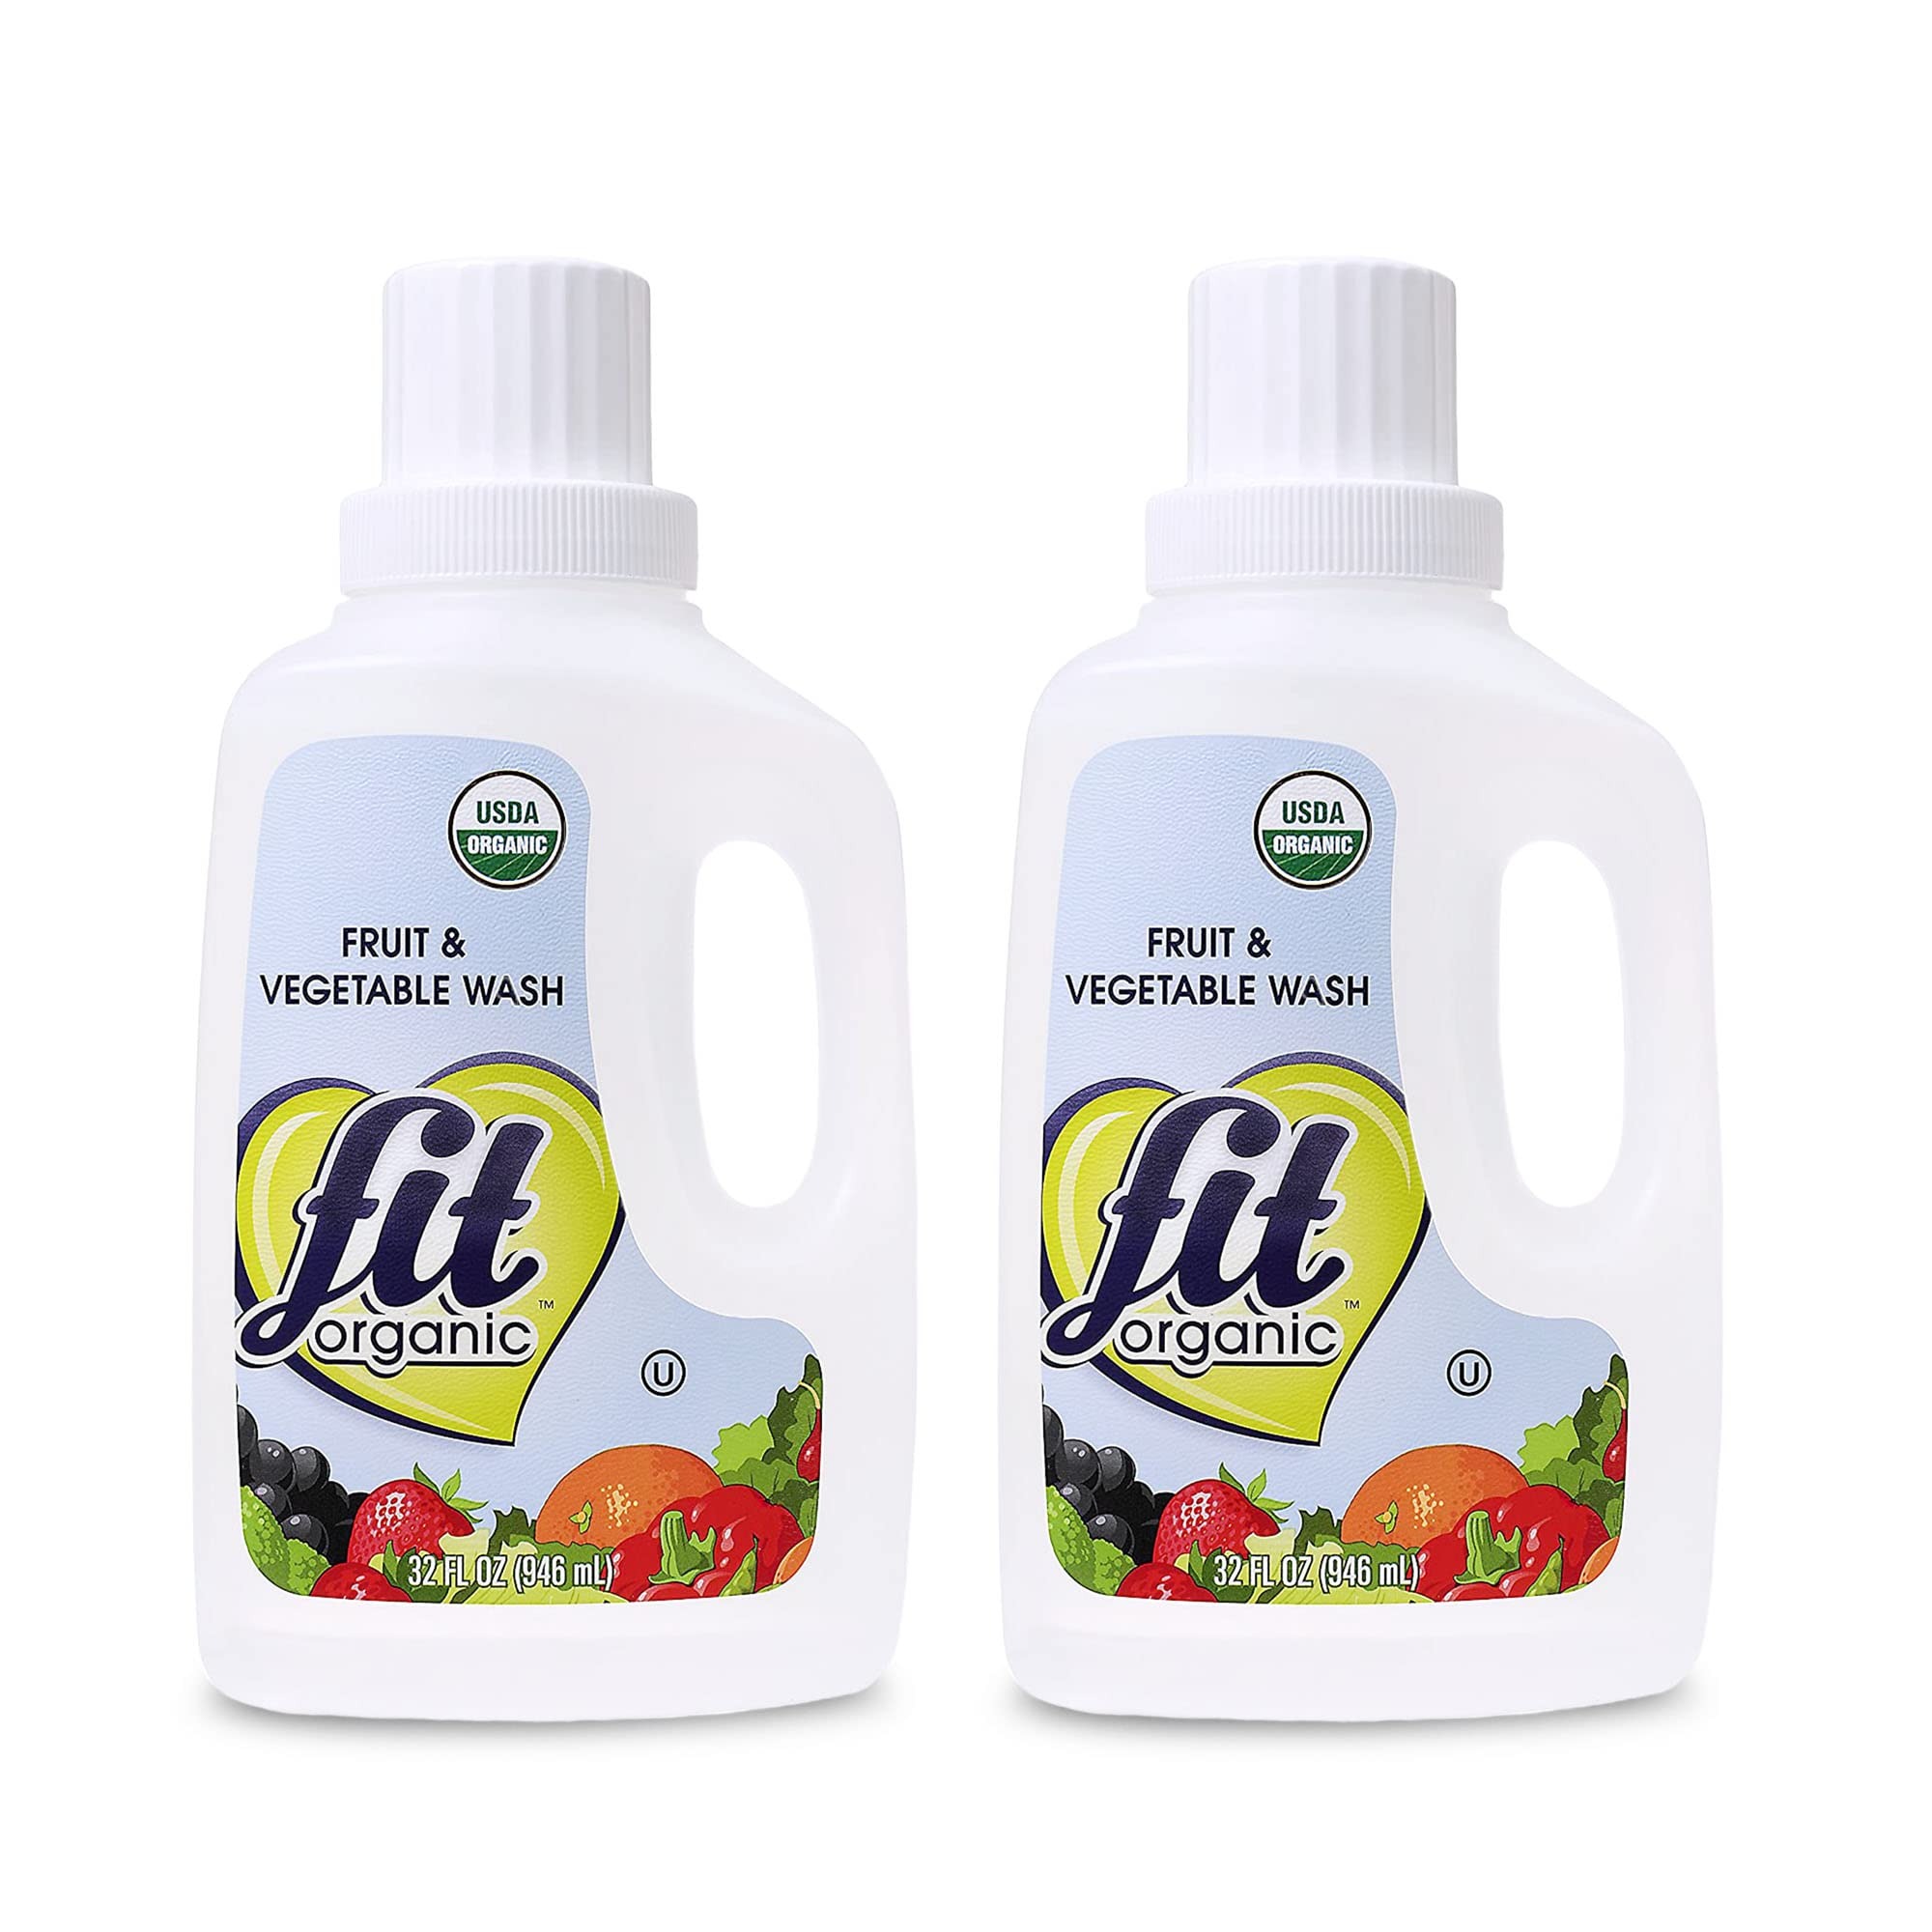
Item Name: FIT Organic - USDA Certified, Tasteless and Odorless Fruit and Vegetable Product Wash Soaker Org - 32 FL Oz (2-Pack)
Bullet Point: USDA-certified Organic and Kosher (Orthodox Union) fruit and vegetable fruit and vegetable wash made with only wholesome, natural ingredients. Fit leaves no after taste or smell, unlike other fruit and veggie washes
Value: 64.0
Unit: Fl Oz

Price: 10.99